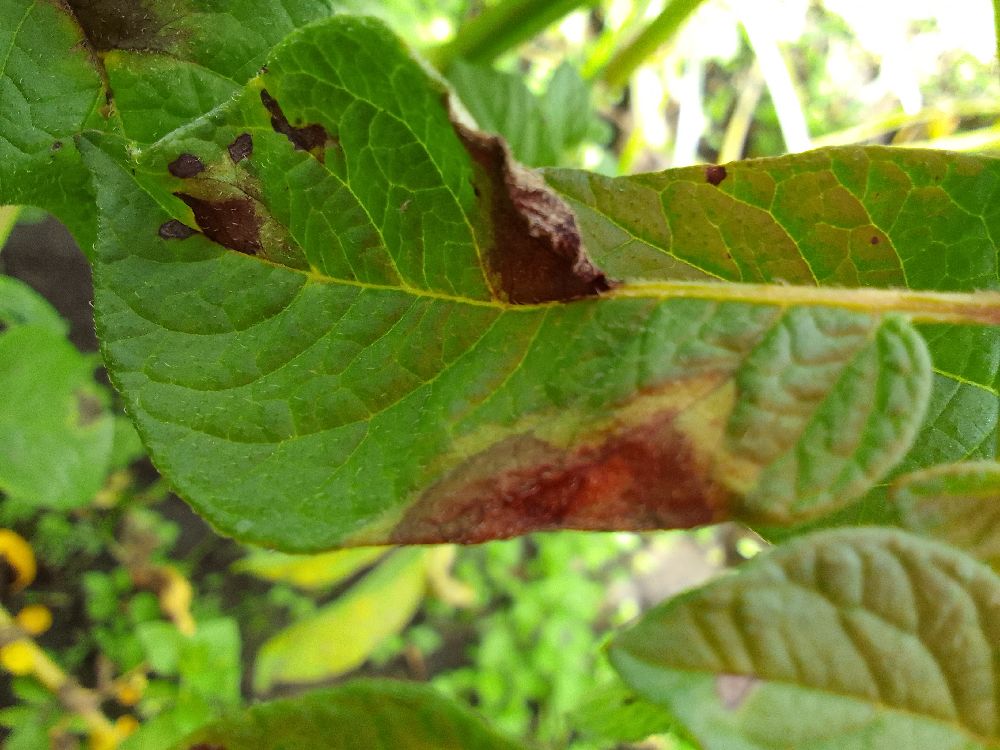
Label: Late blight